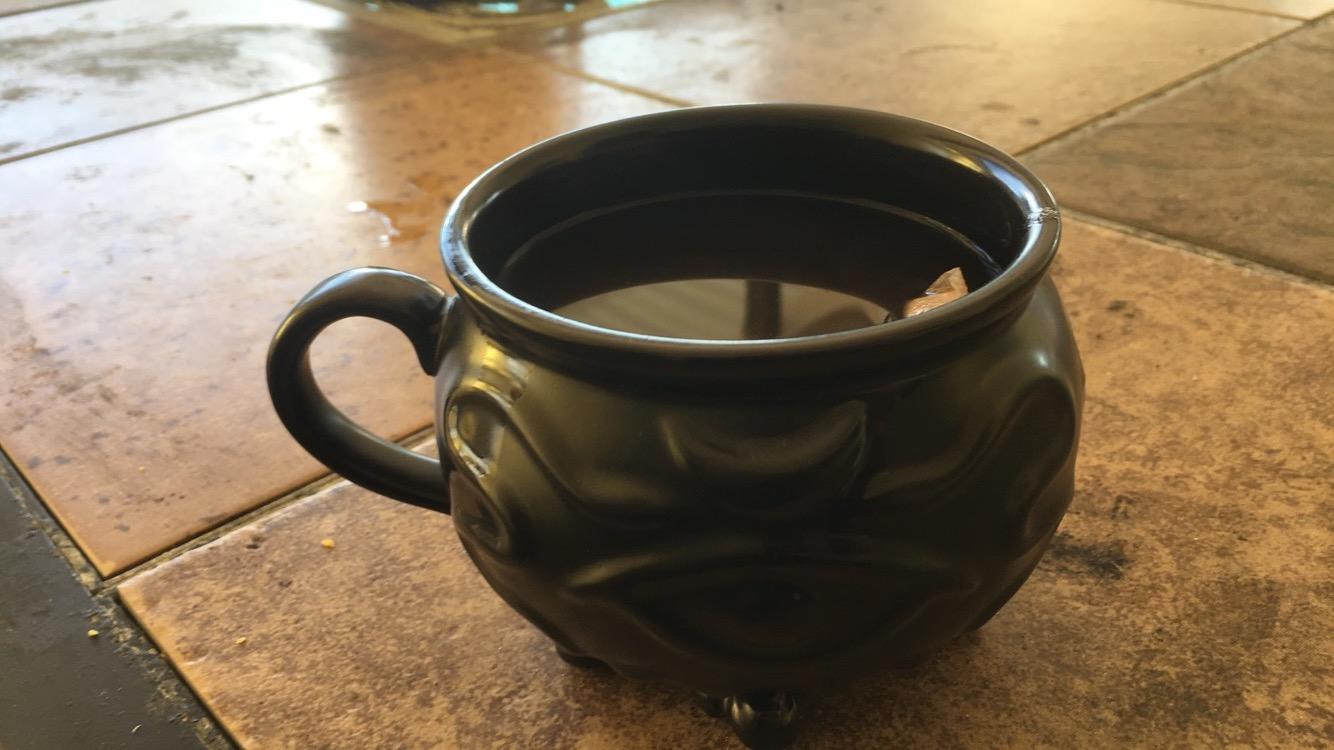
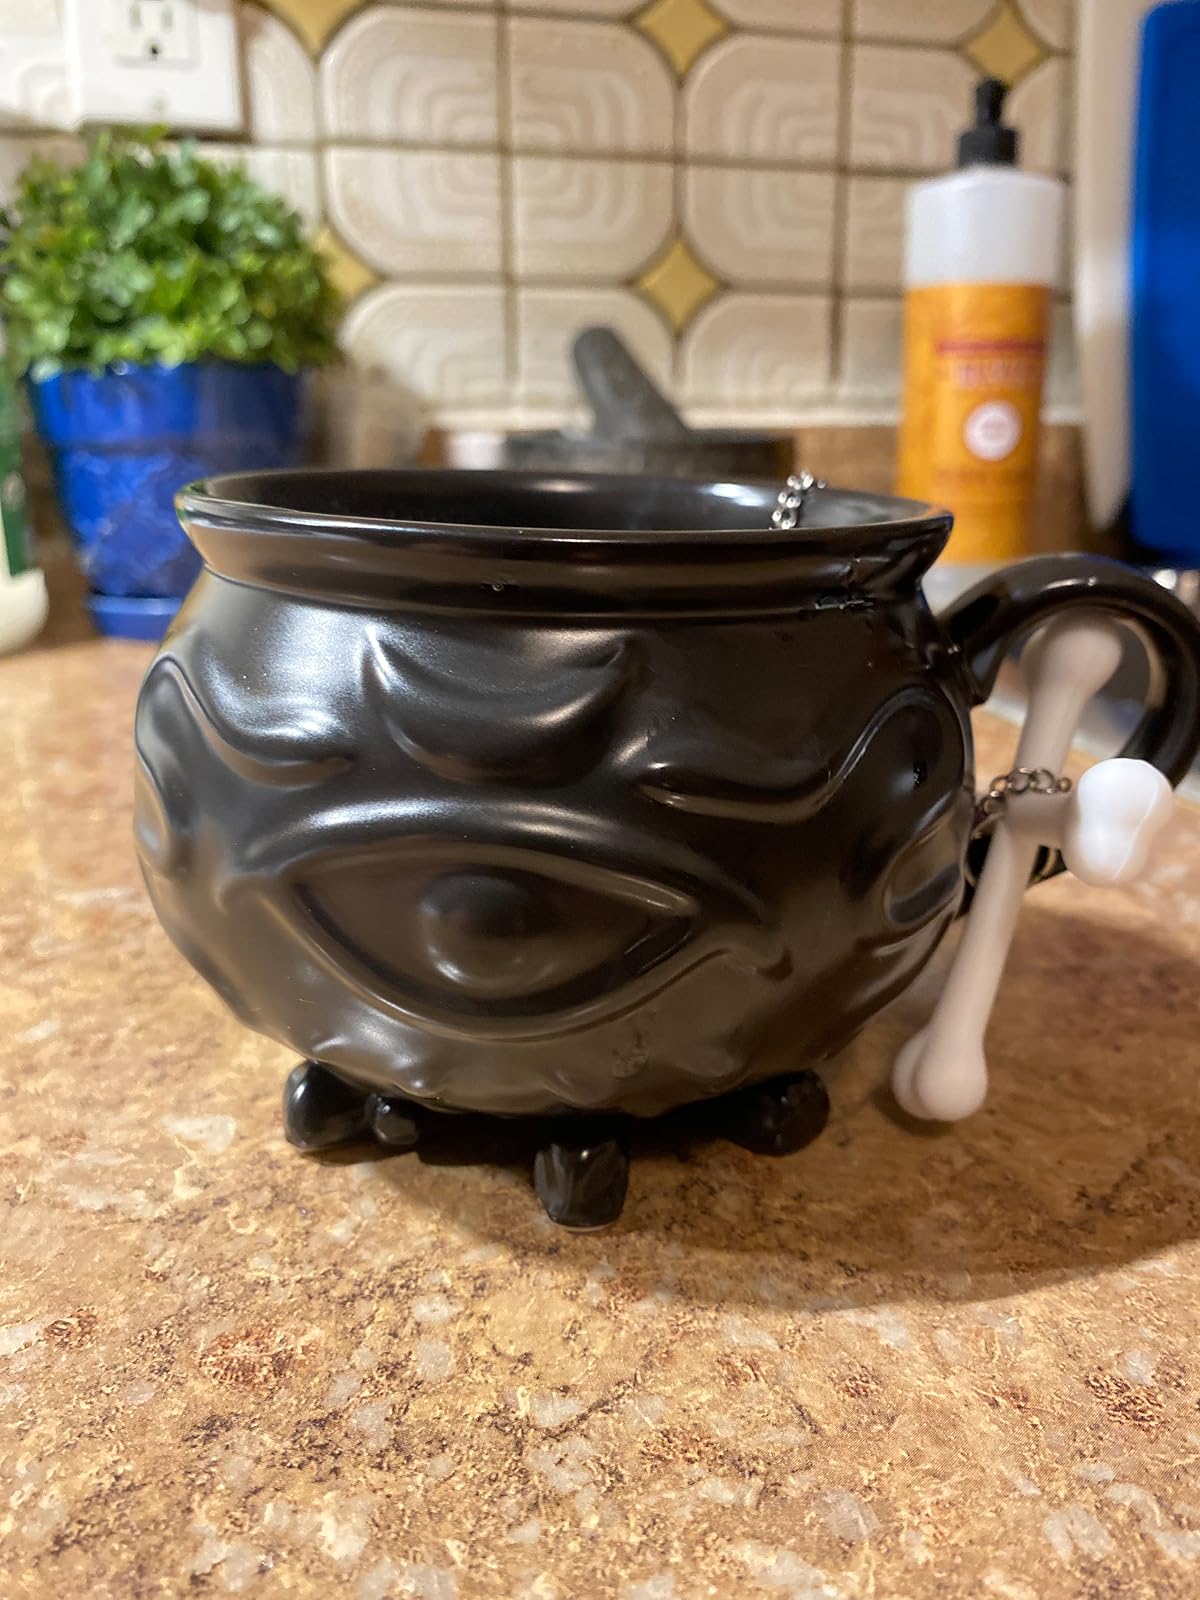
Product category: items_mug
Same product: yes